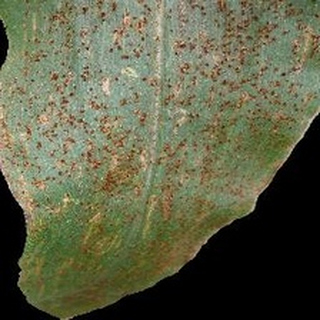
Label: corn_common_rust